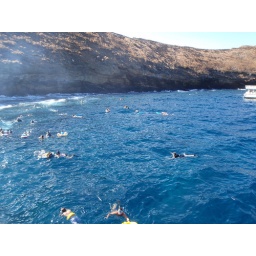
Lot's of folks in the water - with lot's of other boats